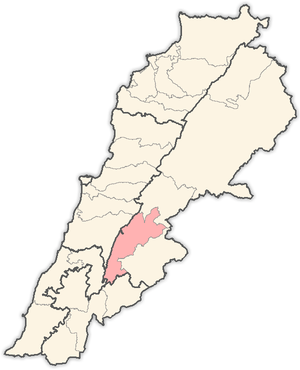
Le Caza de la Bekka occidentale est un district administratif Libanais, qui comporte 27 villages, et qui fait partie du gouvernorat de la Bekaa. Le chef-lieu du Caza est Joub Jenin. Un autre village important dans ce caza est celui de Machghara. Le fleuve du Litani traverse ce district.